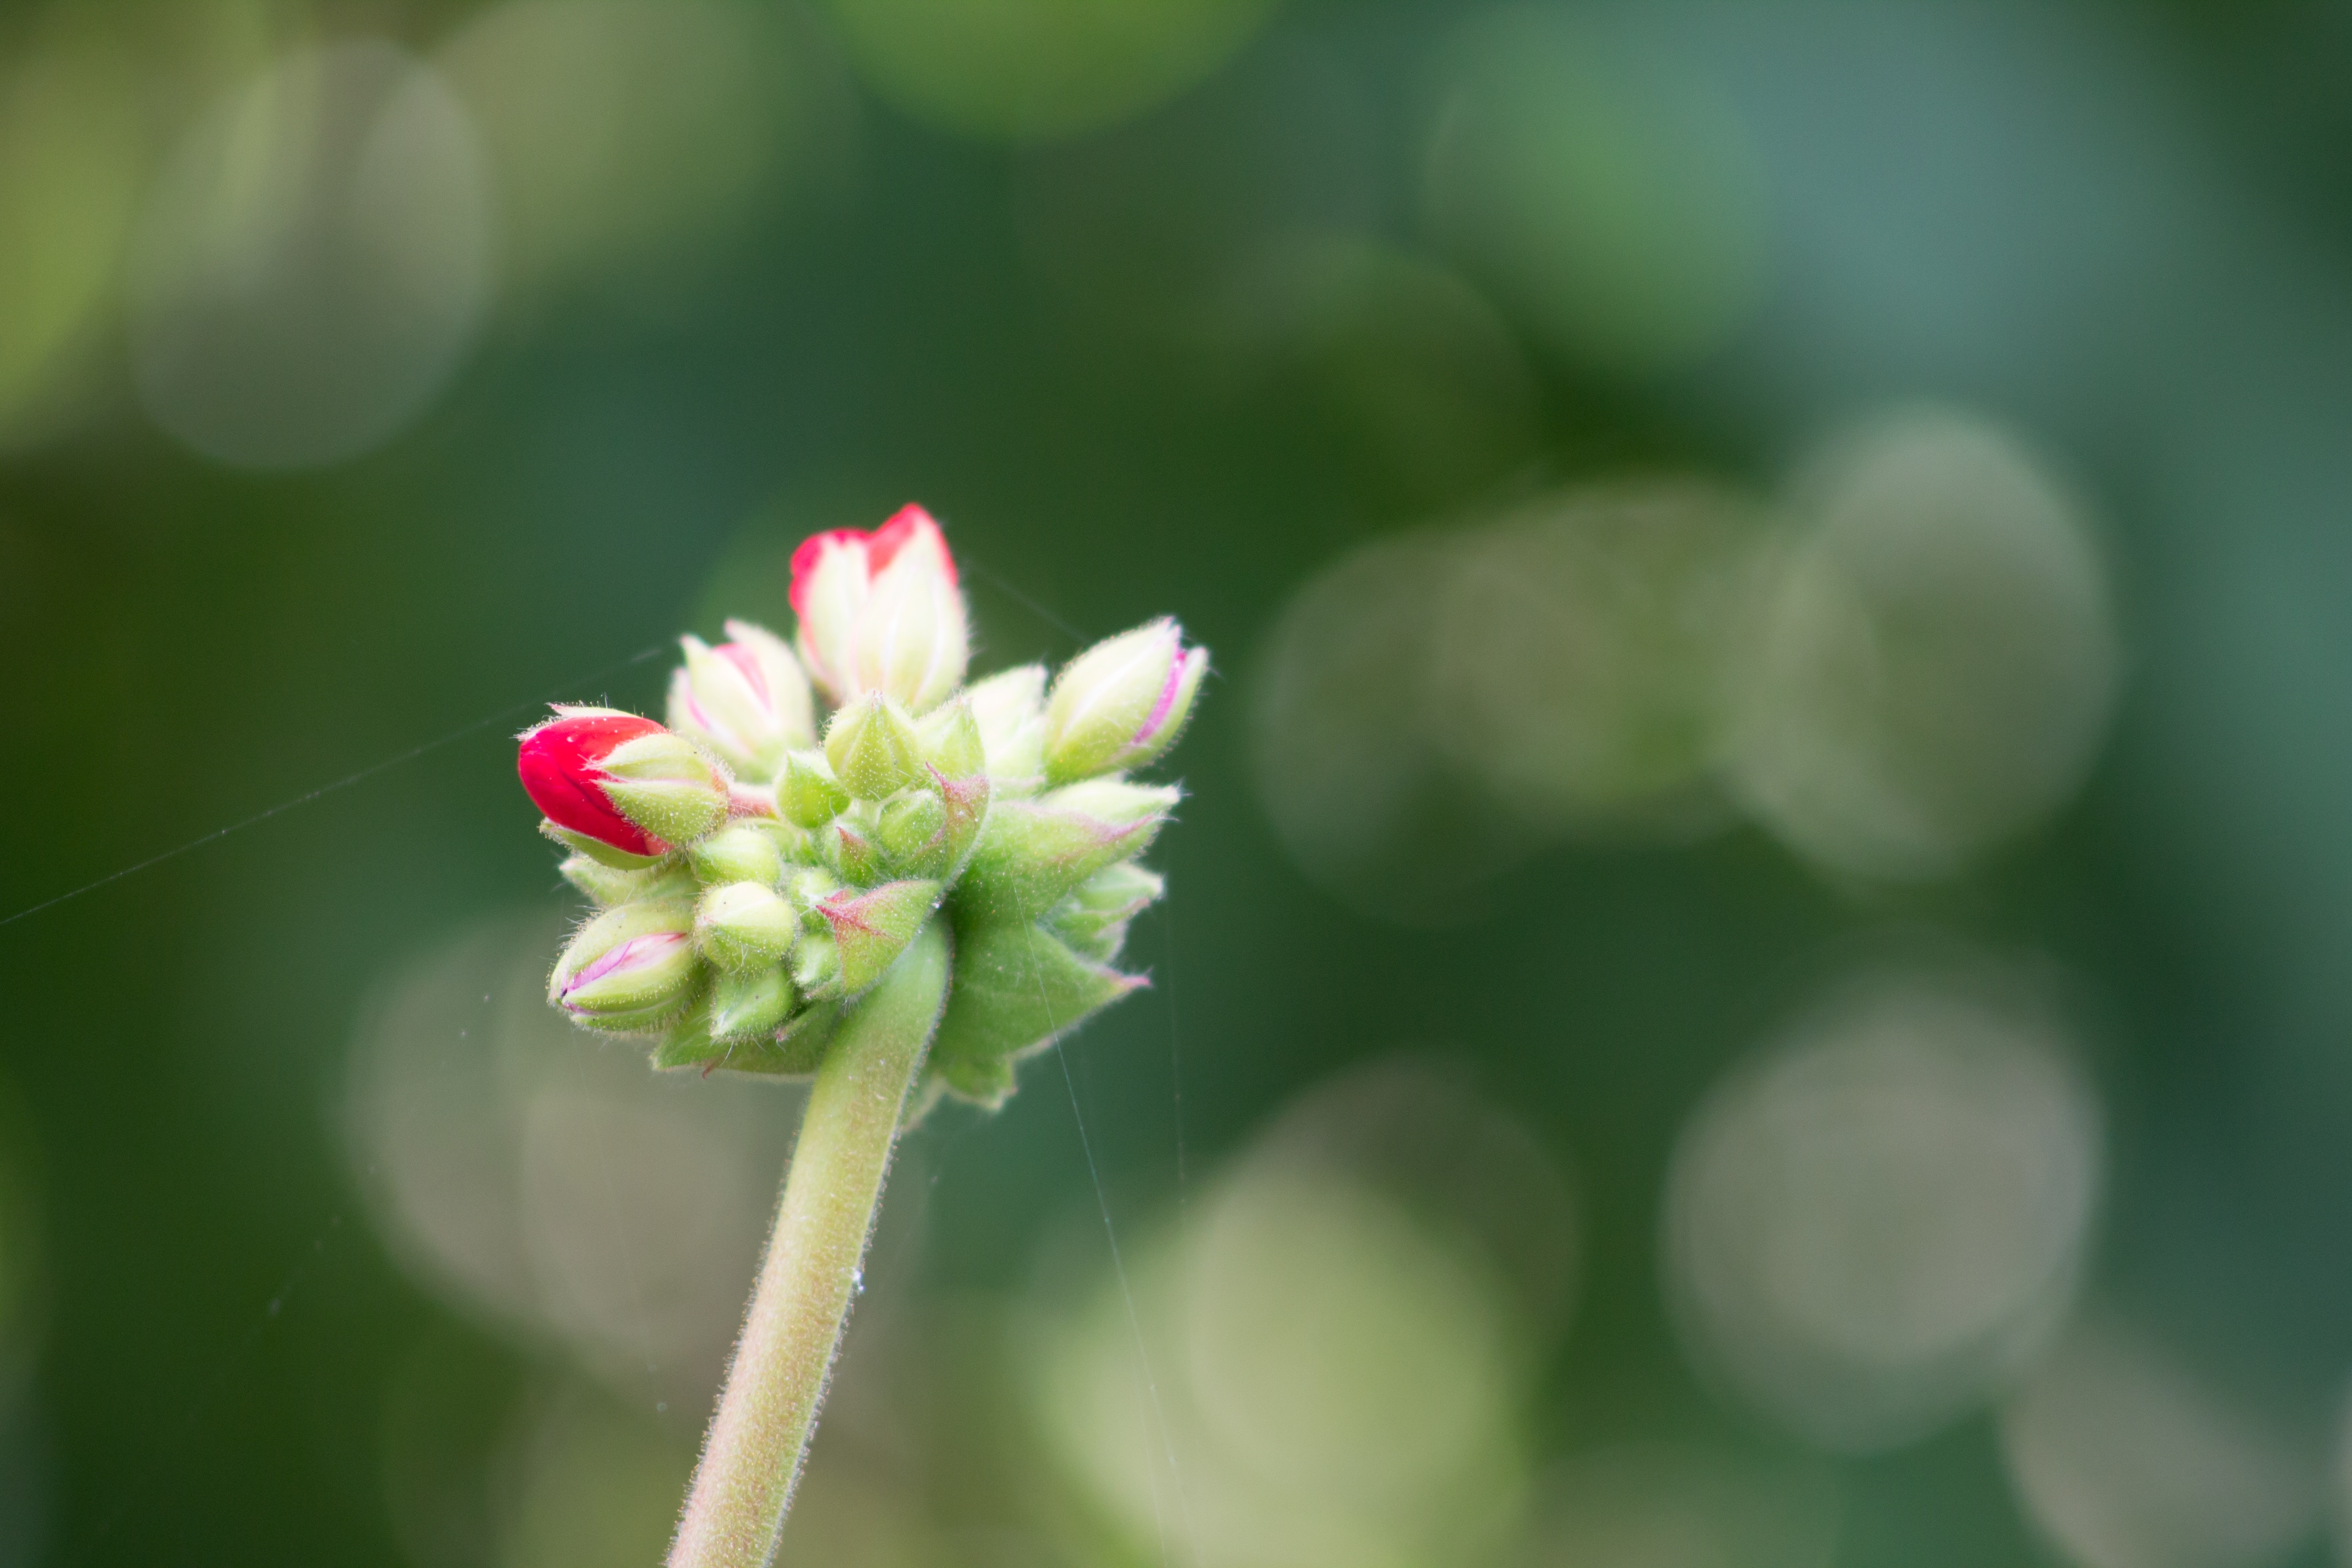
nature, blossom, plant, photography, leaf, flower, petal, green, produce, botany, flora, wildflower, close up, bud, macro photography, flowering plant, plant stem, land plant